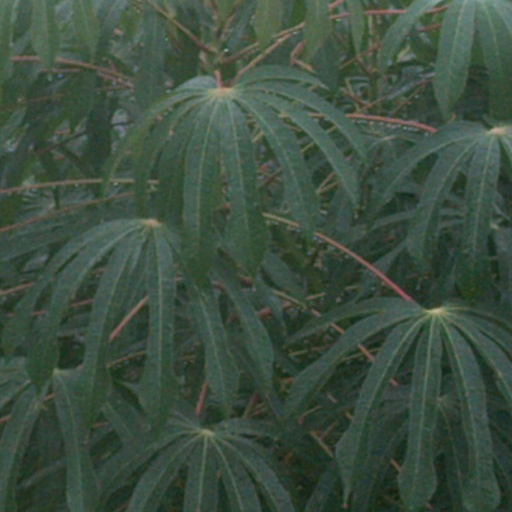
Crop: cassava